Adolf Kamphausen

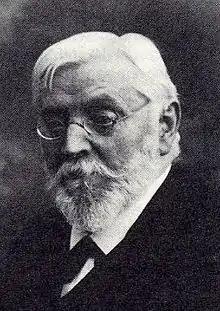

Adolf Kamphausen (10 September 1829 – 13 September 1909, in Bonn) was a German Protestant theologian. He was known for his liberal views in regard to Biblical exegesis.